Pennsylvania Route 940

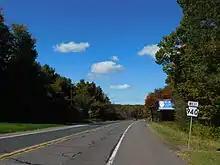
PA 940 west in Pocono Pines

After crossing the Lehigh River, PA 940 enters Carbon County and the borough of East Side. After crossing the river, the route makes a turn to the north to become River Street, then curves to the east to become State Street, heading through wooded residential areas. The road continues east through forested areas with occasional homes and businesses. At the eastern border of East Side, PA 940 intersects the western terminus of PA 534, which provides access to Hickory Run State Park. Past this intersection, the route enters Kidder Township and becomes an unnamed road, heading through dense forests in the Pocono Mountains region. Farther east, PA 940 passes to the south of a residential development. The road heads into business areas and comes to a junction with I-80 to the south and I-476 (Pennsylvania Turnpike Northeast Extension) at the Pocono interchange to the north at two trumpet interchanges that meet at PA 940 with traffic lights. From here, the route heads northeast and passes under I-476, heading into forests and passing through the community of Leonardsville, with the Pocono Mountain Lake Estates residential development to the northwest. PA 940 curves east and continues through forested land as it passes to the south of the Jack Frost Ski Resort and Jack Frost National Golf Club and comes to an intersection with Jack Frost Mountain Road/Moseywood Road, with Jack Frost Mountain Road heading north to the ski resort and golf course and Moseywood Road heading south as a private toll road to provide access to the community of Lake Harmony. Farther east, the road curves northeast and comes to a bridge over Tobyhanna Creek.